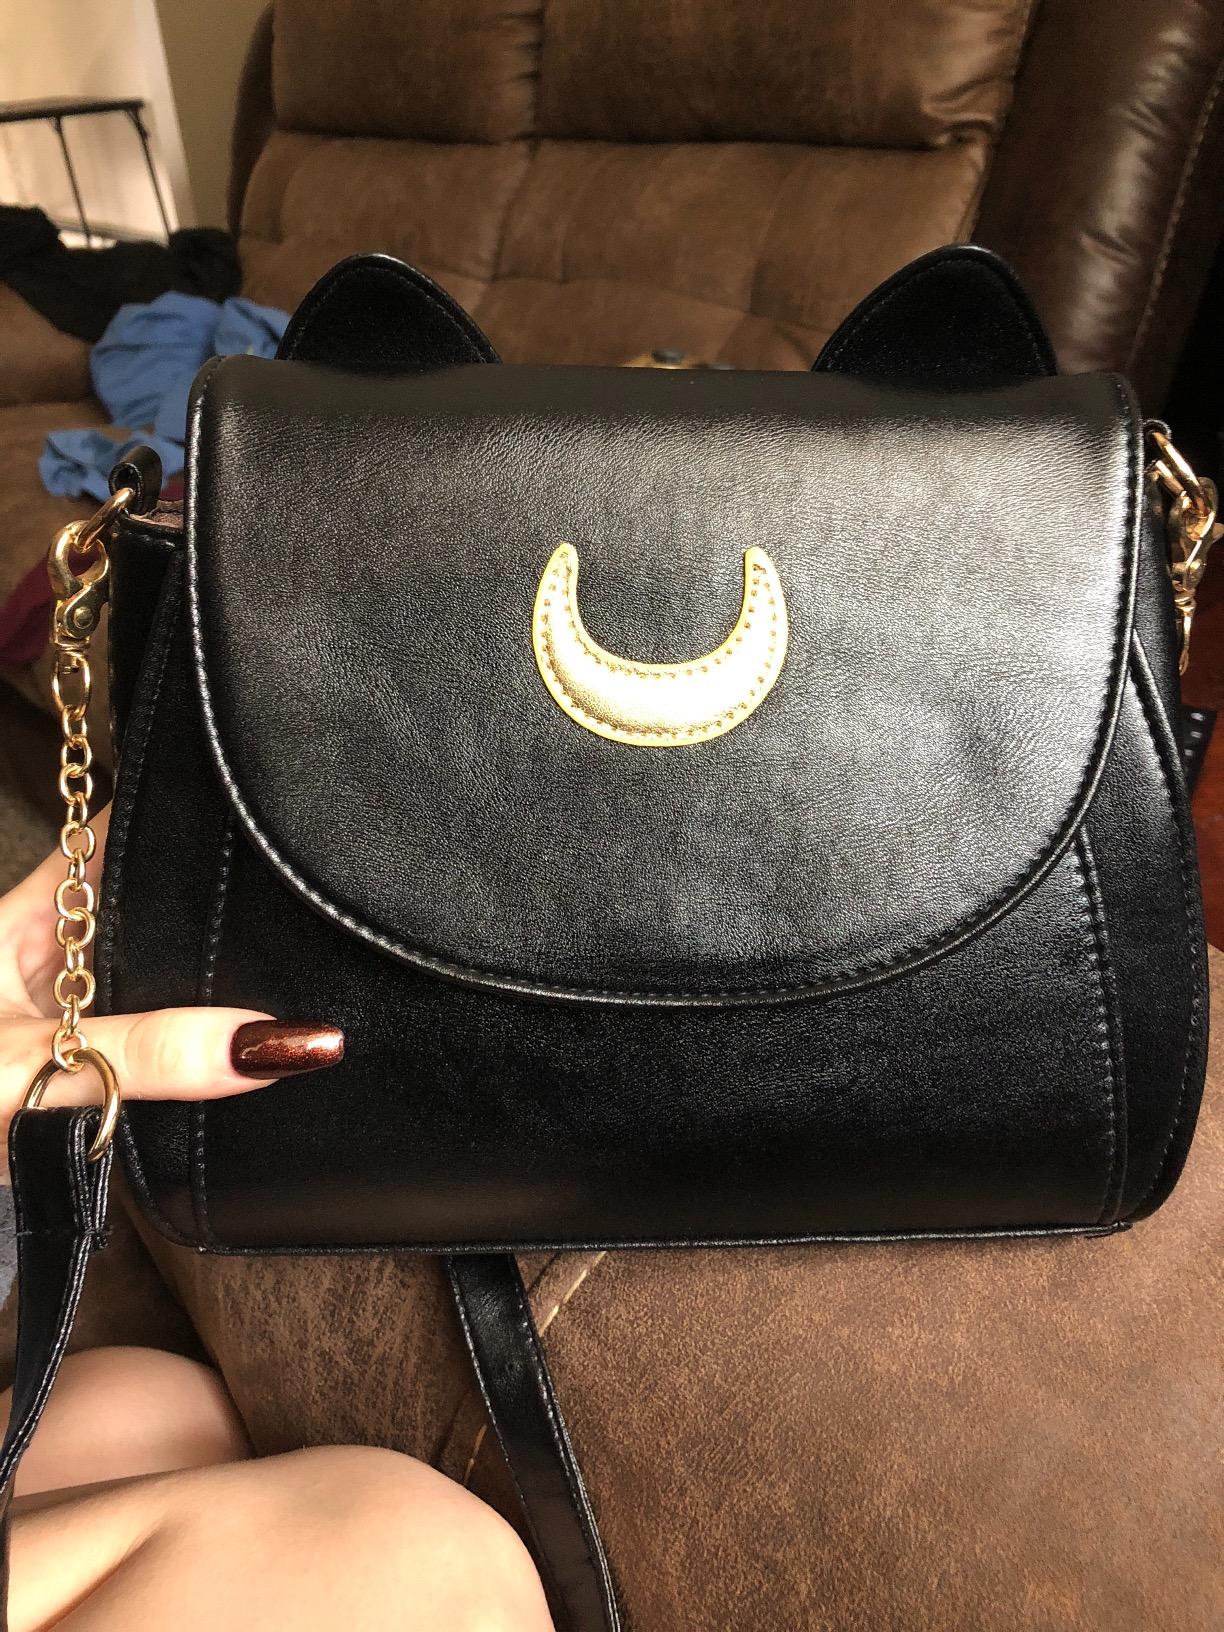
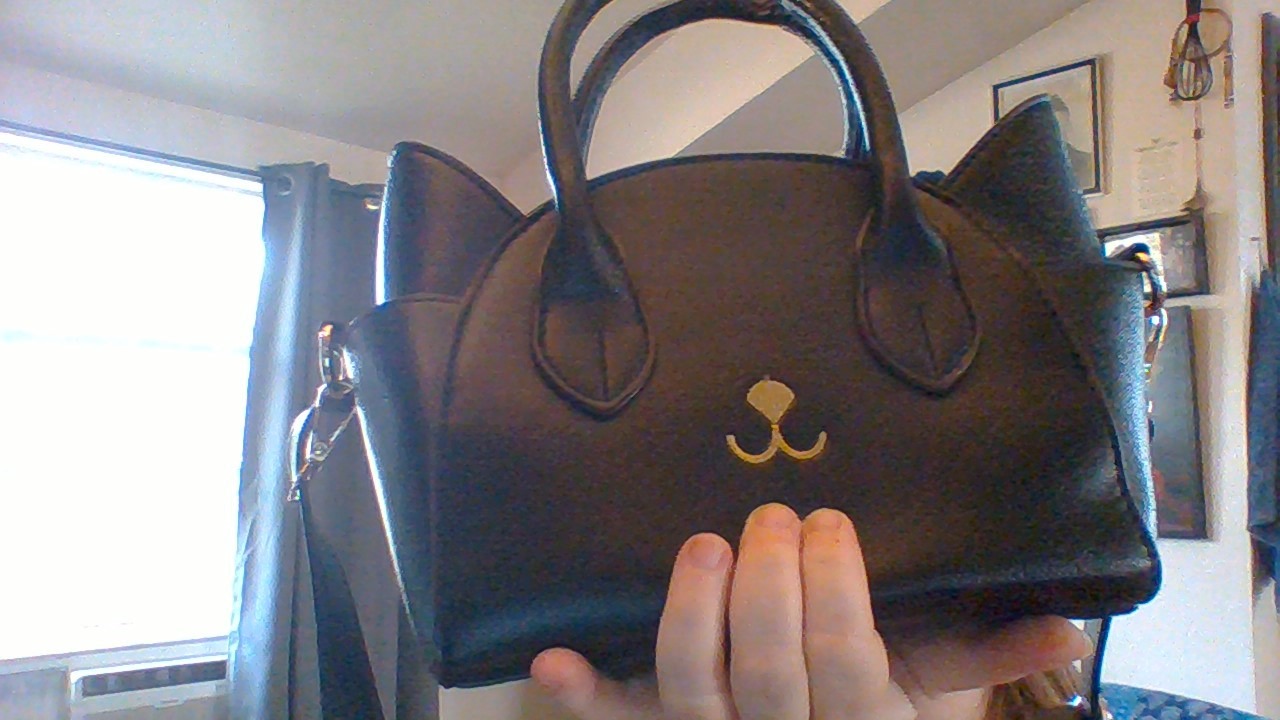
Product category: accessories_handbag
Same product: no